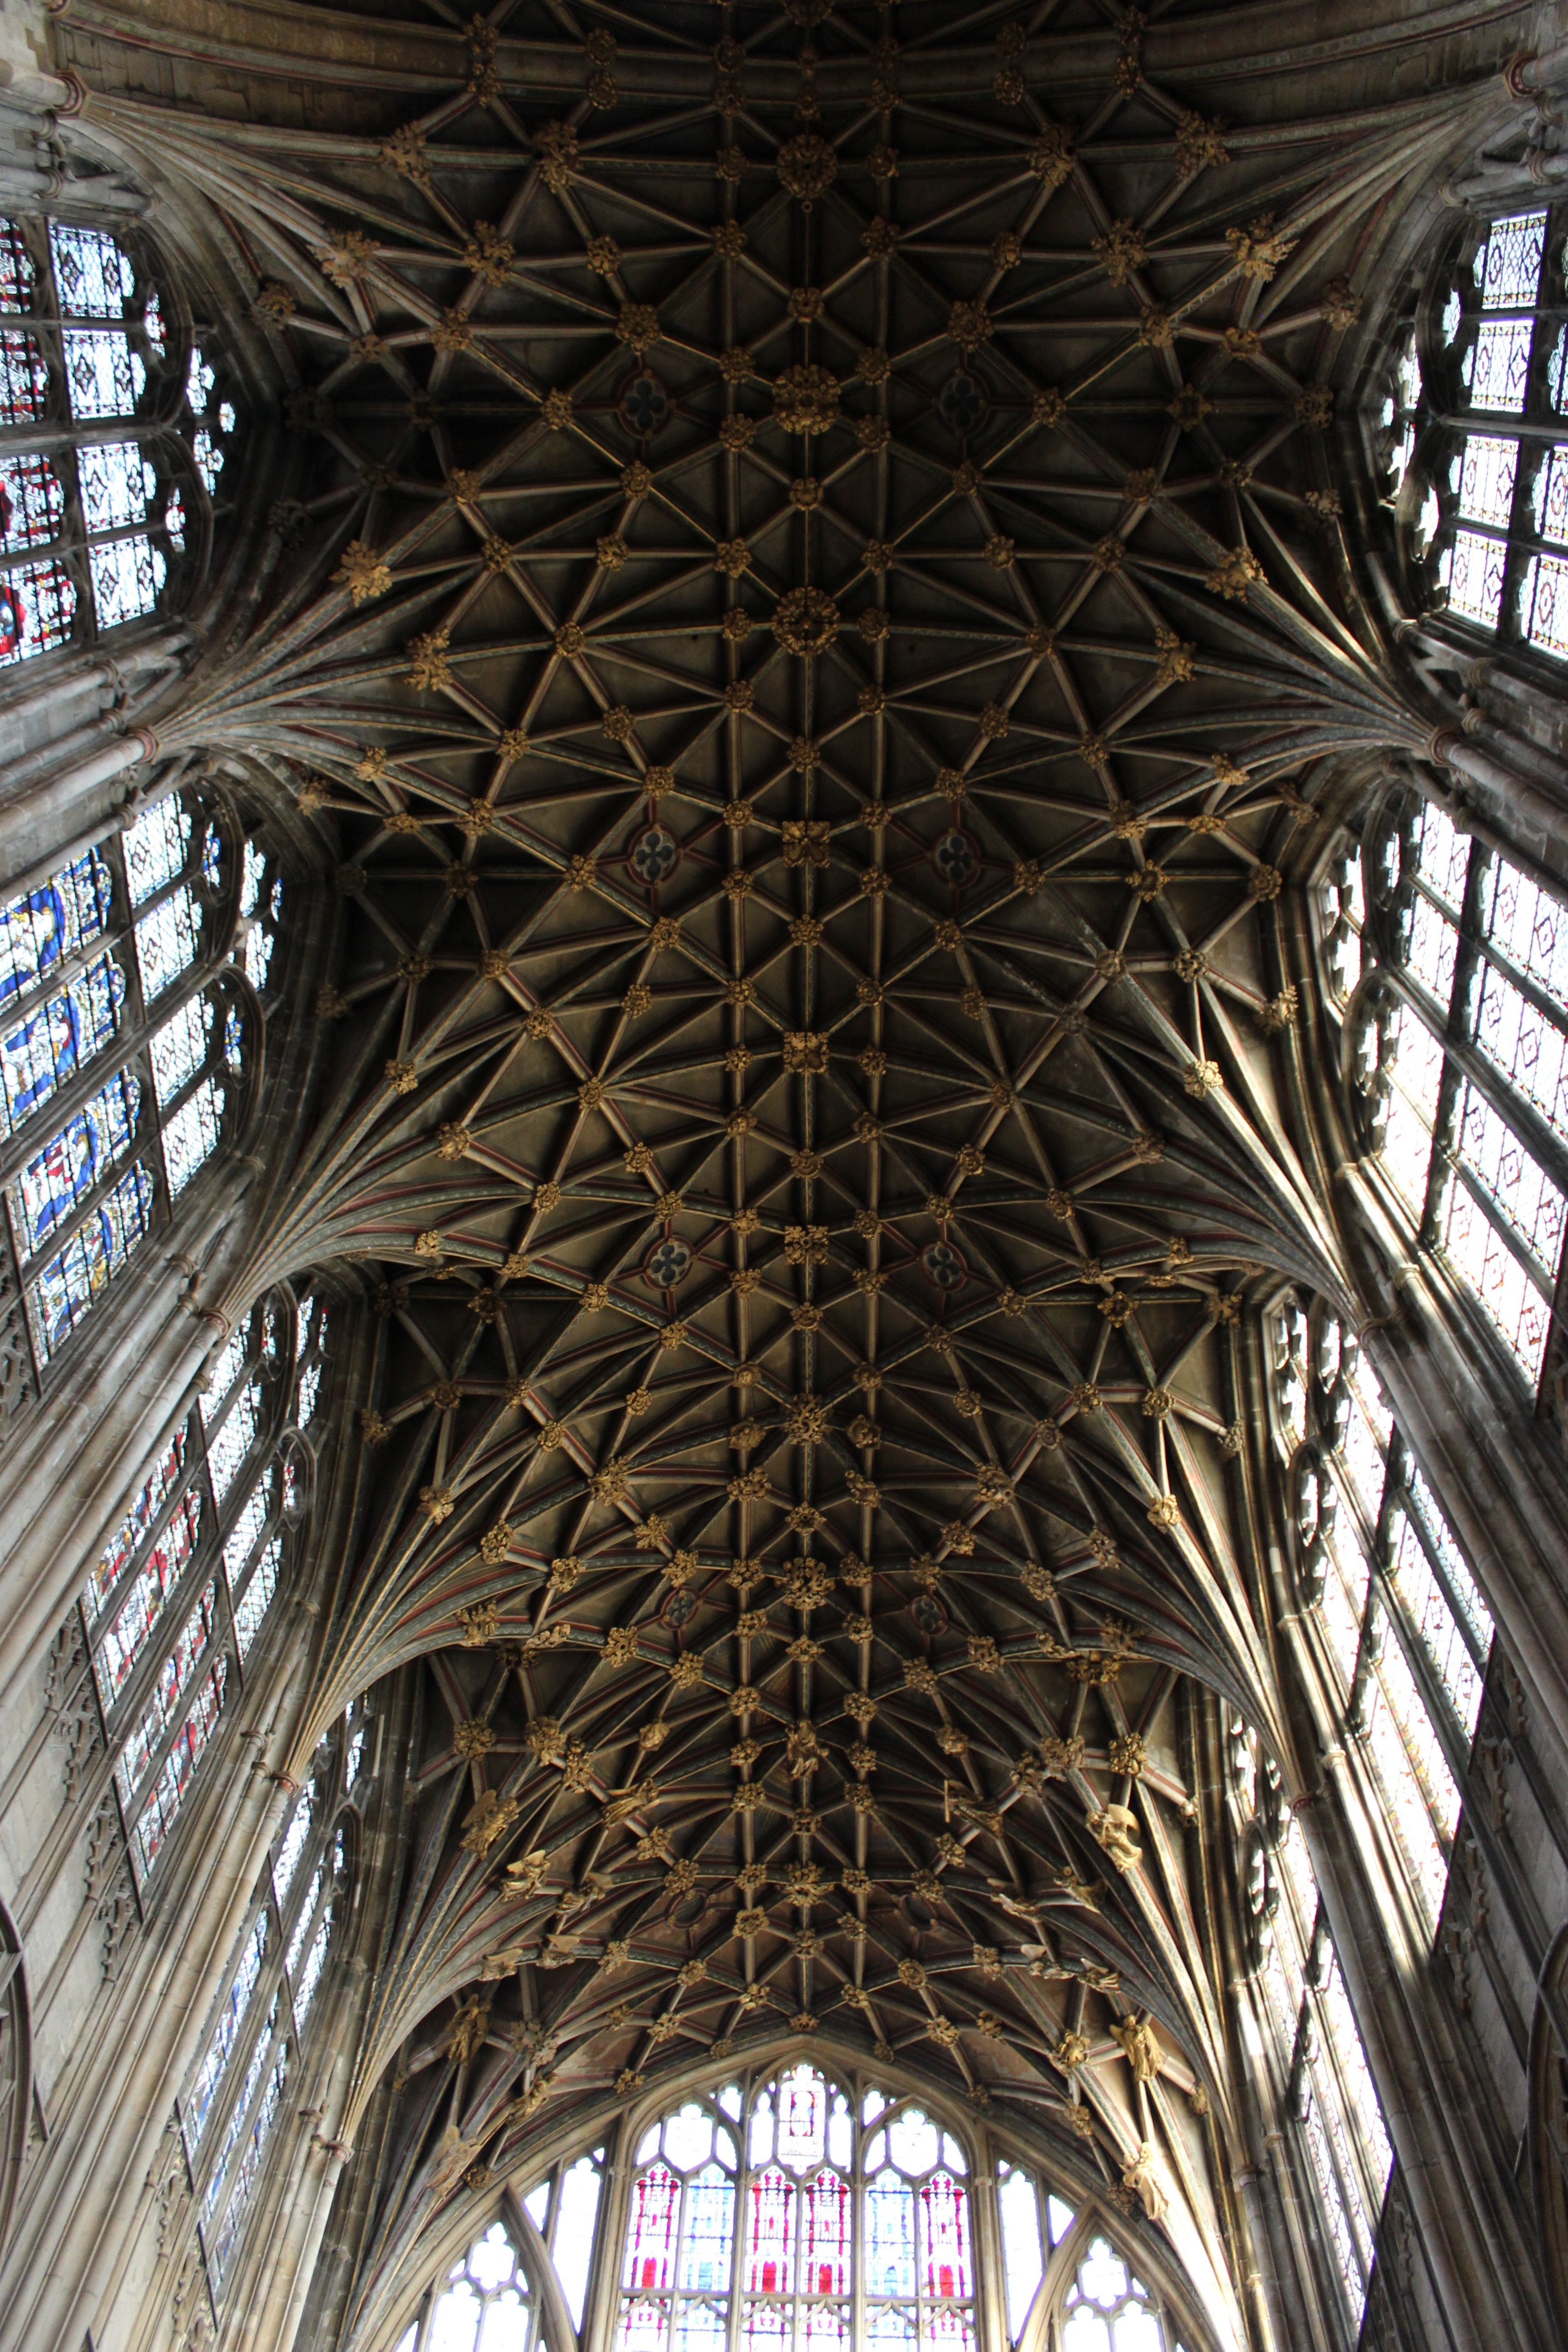
architecture, window, glass, roof, building, old, arch, facade, church, cathedral, stained glass, medieval, art, windows, symmetry, culture, christianity, stained, vault, dome, gothic architecture, daylighting